Haldor Børve

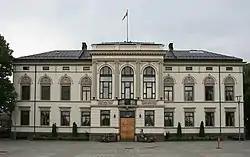
Porsgrunn Town Hall

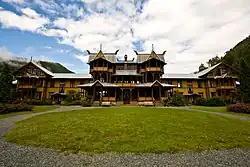
Dalen Hotel at Tokke in Telemark, Norway

Haldor Larsen Børve's first work under the new firm was the Borgestad school ("Borgestad skole") built in Skien in 1889. The building was bestowed upon the local school district by local shipping magnate and future prime minister Gunnar Knudsen. Though the building has long since been demolished, it was once a grand three-story stone building in the Neo-Gothic style, a symmetrical design with steep gables on both ends which featured Gothic window designs and pointed arches.